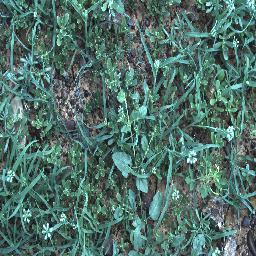
Label: negative